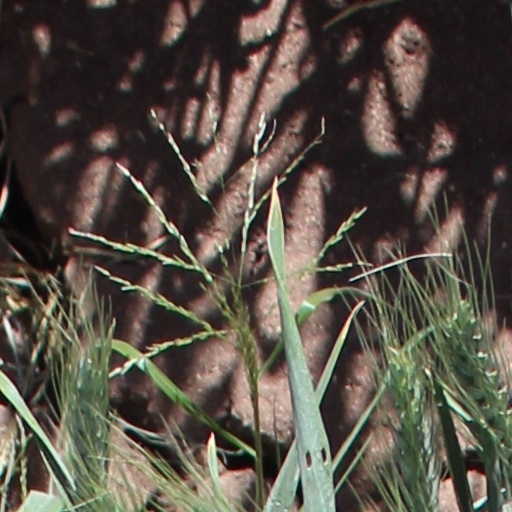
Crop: wheat